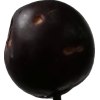
Label: plum